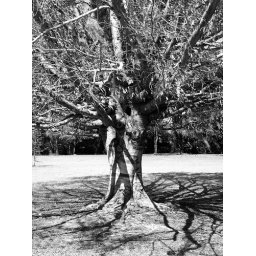
grand tree, oak in black and white